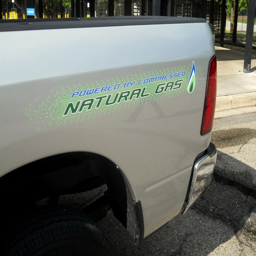
automotive industry business currently offers a cng - fueled truck .